Mon Confiado

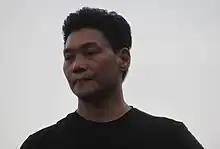
Confiado in 2022

Ramon Veroy Confiado (born March 19, 1968), professionally known as Mon Confiado, is a Filipino character actor, theater actor and businessman who has appeared in both mainstream and independent films. He is the son of late veteran actor Ángel Confiado from a second family.